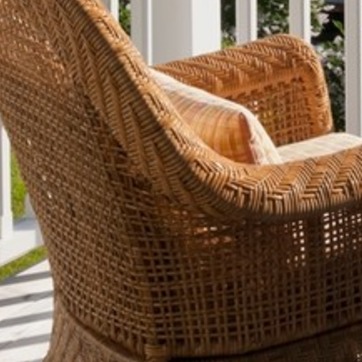
Material: other